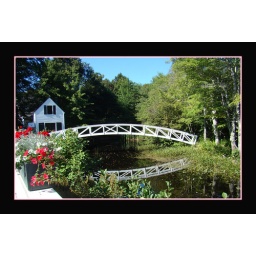
This beautiful bridge spans the river near the Selectmen's building on Mt. Desert Island, Me. in Somesville, Me.